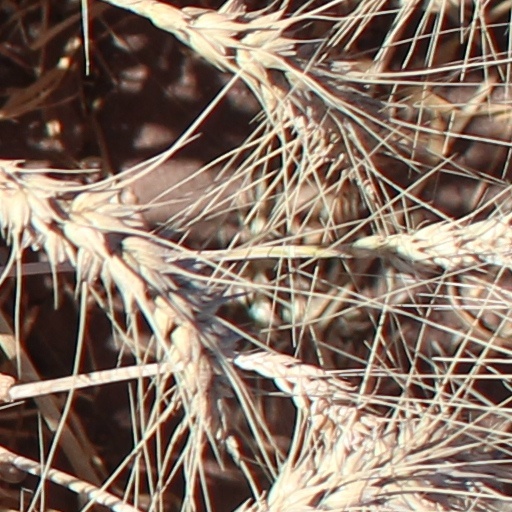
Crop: wheat